Answer in natural language. How many Beds are visible in the scene? Choose between the following options: 2, 4, 3, 1 or 0
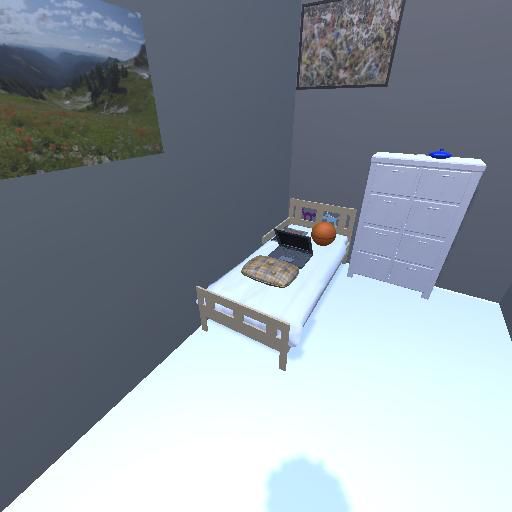
<answer>1</answer>